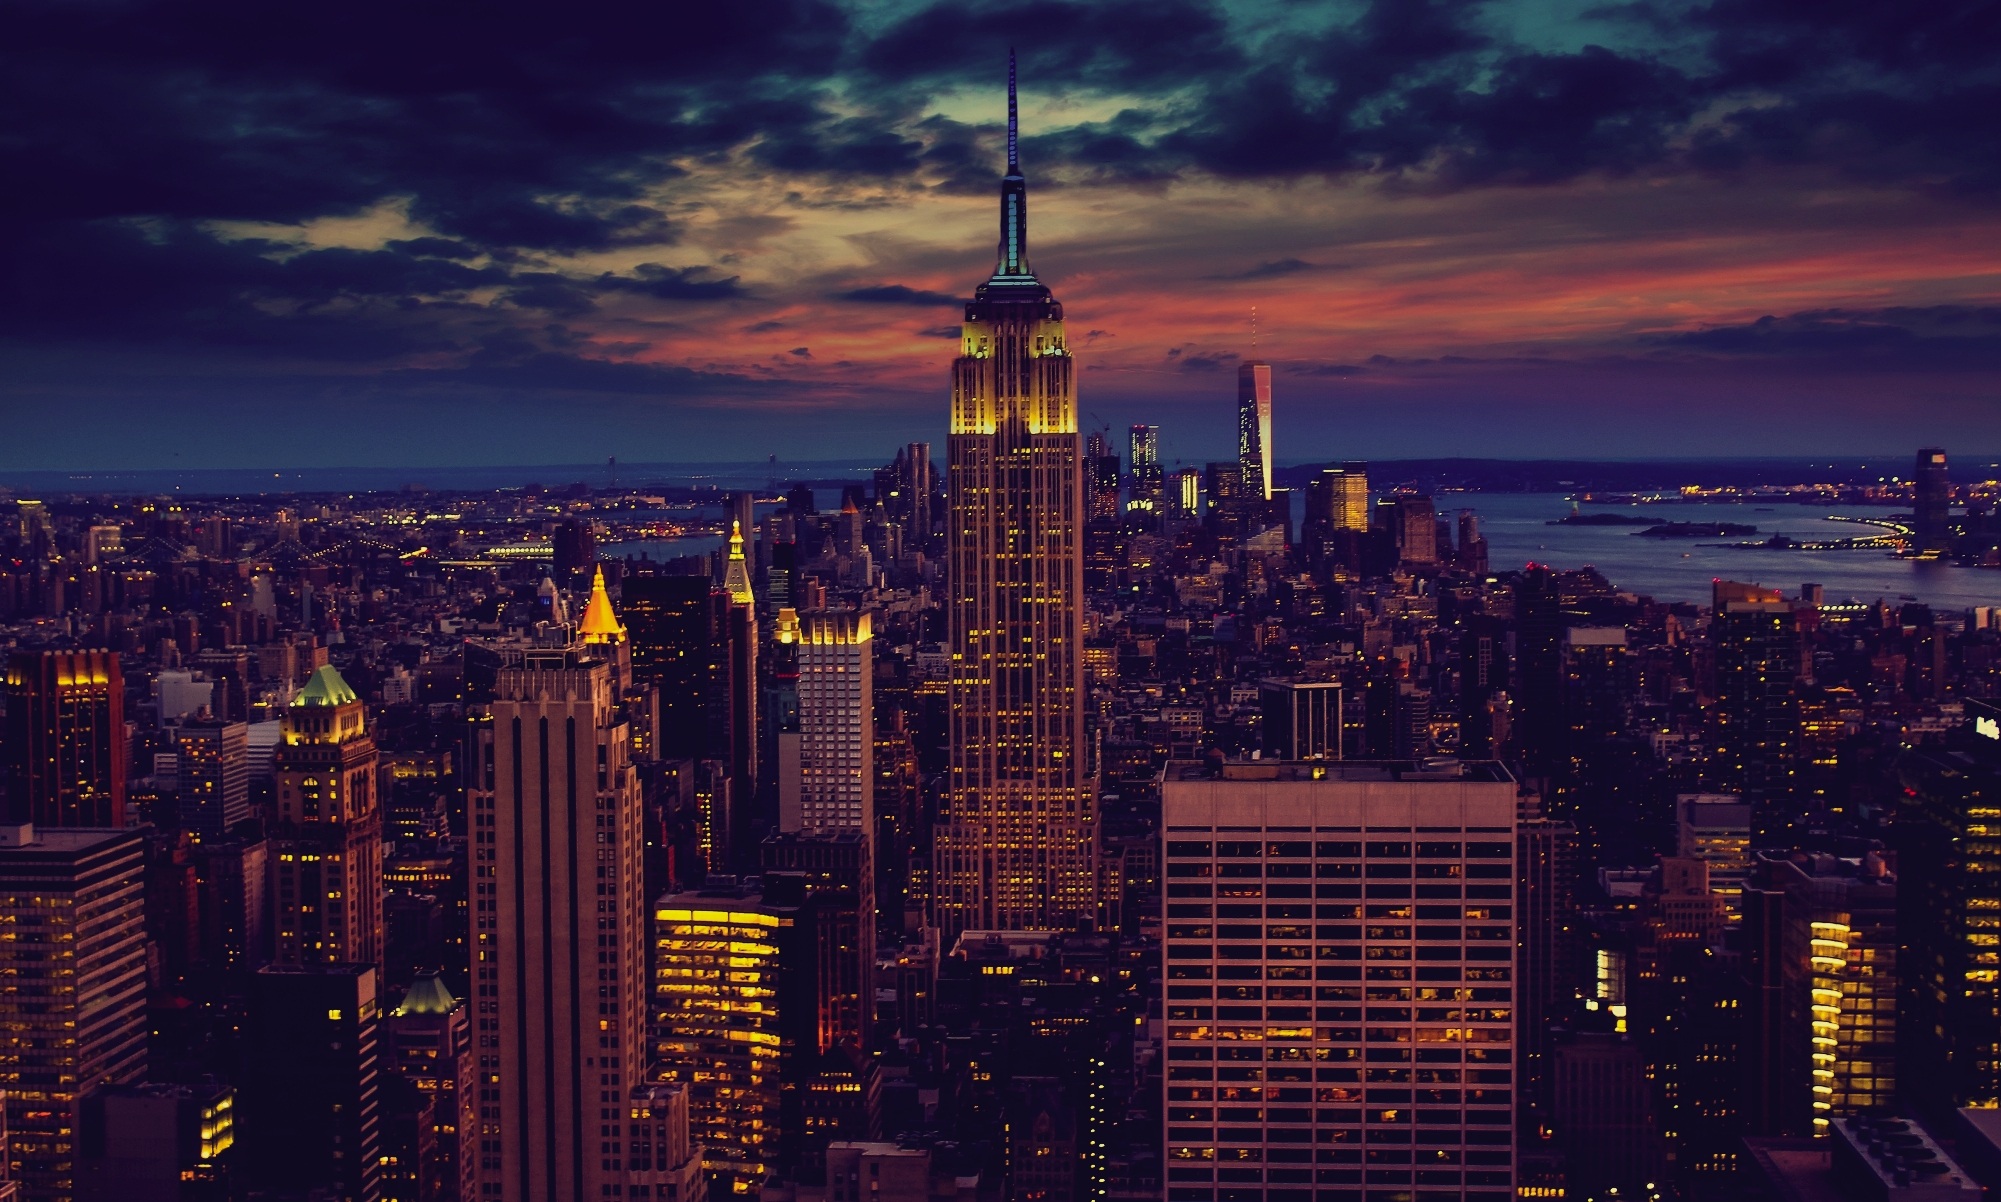
horizon, light, architecture, sunset, skyline, night, dawn, city, skyscraper, new york, cityscape, downtown, dusk, evening, tower, modern, empire state building, in the evening, lights, us, metropolis, evening sky, illuminated buildings, urban area, geographical feature, human settlement, atmosphere of earth, metropolitan area